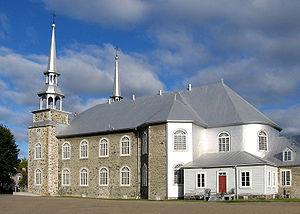
Nicolas Pasquin est le premier ancêtre des lignées des Paquin à être venu s'établir en Nouvelle-France en 1672. Il a été un pionnier en Nouvelle-France, un menuisier et l'ancêtre de presque tous les Paquin en Amérique du Nord. Né en 1648 à la Poterie, Normandie, Nicolas était le fils de Jean Pasquin et de Renée Frémont de la Poterie, Pays de Caux, Normandie, France.
Deschambault-Grondines est une municipalité du Québec incorporée dans la municipalité régionale de comté de Portneuf, dans la région administrative de la Capitale-Nationale. Elle a été créée en 2002 par la fusion des villages de Deschambault et de Grondines. Elle borde la rive nord du fleuve Saint-Laurent, entre Trois-Rivières et Québec. La municipalité est membre de la Fédération des Villages-relais du Québec.
L'Association des plus beaux villages du Québec est un organisme culturel ayant pour objectif de promouvoir dans les municipalités villageoises du Québec la préservation et la mise en valeur du patrimoine architectural et historique et la qualité du paysage. Elle compte 35 villages membres répartis dans onze régions touristiques. Elle a été fondée en 1997 par Jean-Marie Girardville.